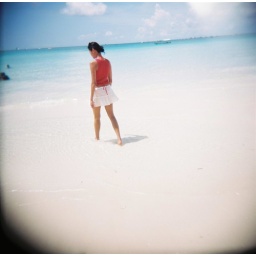
the cool water on your skin. the feel of sand in between your toes. sunshine. i love the beach